Vis a vis: El Oasis

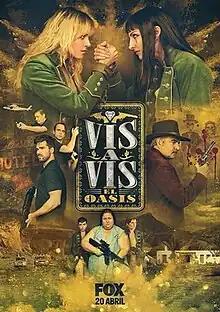

Vis a vis: El Oasis is a Spanish television series starring Maggie Civantos and Najwa Nimri, presented both as spin-off and as 5th and final season of the television series "Vis a vis" ("Locked Up"). The plot focuses on the relationship between two characters of the former, Maca and Zulema, after getting out of prison. It aired in 2020 on FOX España.